Malaysian rock

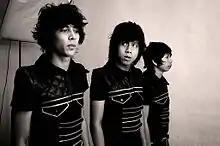
Members of Bunkface. From left to right: Sam, Youk, and Paan.

The Malaysian punk rock scene began to take shape in the late 1980s, with bands like Mallaria making their mark. Mallaria, formed around 1986 in the city of Kuala Terengganu, released a four-song demo mix in 1987. The band's genre has been described as crossover thrash. While Mallaria never released an album under a major label, their drummer later went on to form the band The Stone Crows, and their guitarist participated in bands such as PROV, DPSA, and Zink. The early years were marked by a limited mainstream success but had a significant impact on the local punk scene.